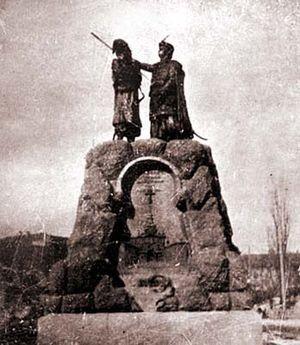
Vassili Leontievitch Kotchoubeï, né en 1640 et exécuté le 26 juillet 1708 à Borchtchagovska, est un homme politique et militaire ukrainien, régent du bureau militaire en 1681, secrétaire général, général de Justice, en 1700, il élevé au rang de stolnik, il prit part aux Campagnes d'Azov.